Emma Mukandi

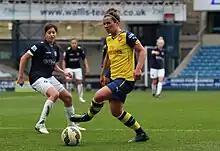
Emma Mukandi with Arsenal

Whilst at Arsenal, Mukandi won an FA Cup in 2014 with WSL Cups coming in 2013 and 2015. With the Gunners, she also went on a successful run to the FA Cup final of 2016. Arsenal beat Chelsea 1–0 at Wembley and Mukandi lifted the 2016 FA Cup.